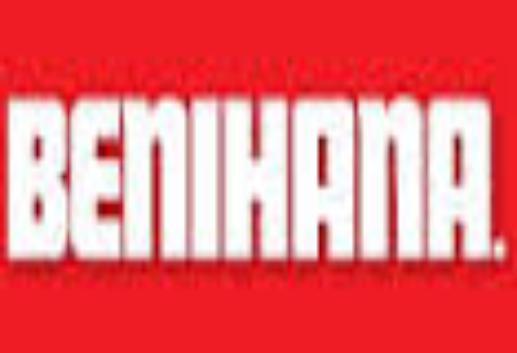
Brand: Benihana
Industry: Food